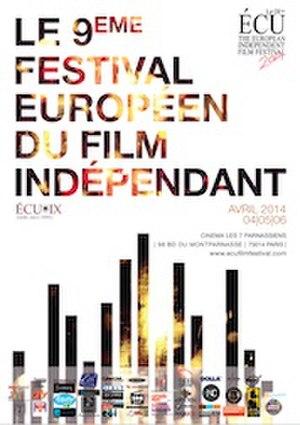
Le festival européen du film indépendant est un festival international consacré au cinéma indépendant se déroulant tous les ans à Paris, France. Créé en 2006, il est consacré à la découverte et la promotion des meilleurs talents du cinéma indépendant d'Europe et d'ailleurs.